2016 NASCAR Sprint All-Star Race

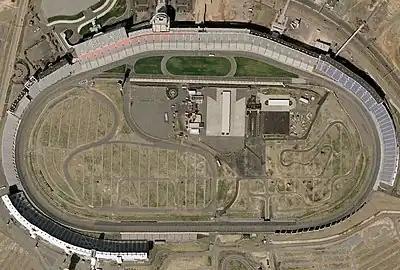
Charlotte Motor Speedway, the track where the race was held.

The All-Star Race was open to race winners from last season through the 2016 AAA 400 Drive for Autism at Dover International Speedway and all previous All-Star race winners and Sprint Cup champions who had attempted to qualify for every race in 2016 were eligible to compete in the All-Star Race.